Ford Model A engine

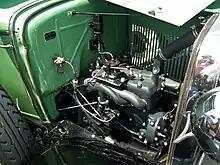
1930 Ford Model A woody panel van engine. An updraft carburetor feeds intake manifold on engine's right side. Linkages control throttle, mixture, and choke.

Normally, the Model A engine was supplied with a Zenith one-barrel, up-draft, float-type carburetor, which was gravity-fed from a tank in the engine cowl (between firewall and dash). The carburetor underwent many modifications during its relatively short (four-year) production run.